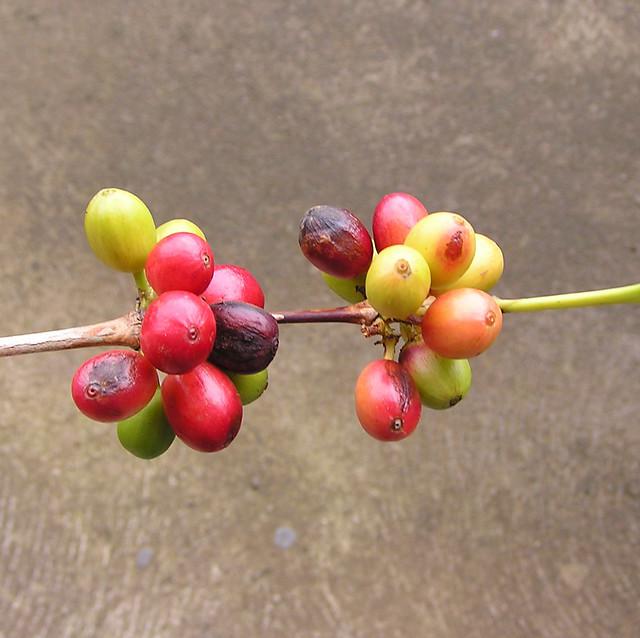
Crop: unknown
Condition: coffee_coffee_berry_blotch